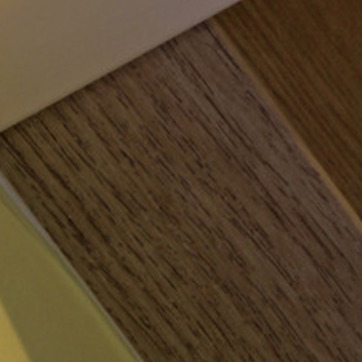
Material: wood